Reece Oxford

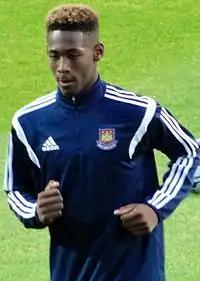
Oxford with West Ham United in 2014

Reece Joel Oxford (born 16 December 1998) is an English professional footballer who plays as a centre-back or defensive midfielder. Oxford made his debut for West Ham United aged 16 years and 198 days, making him the club's youngest ever player, beating a record of 16 years and 221 days set in 1922 by Billy Williams.